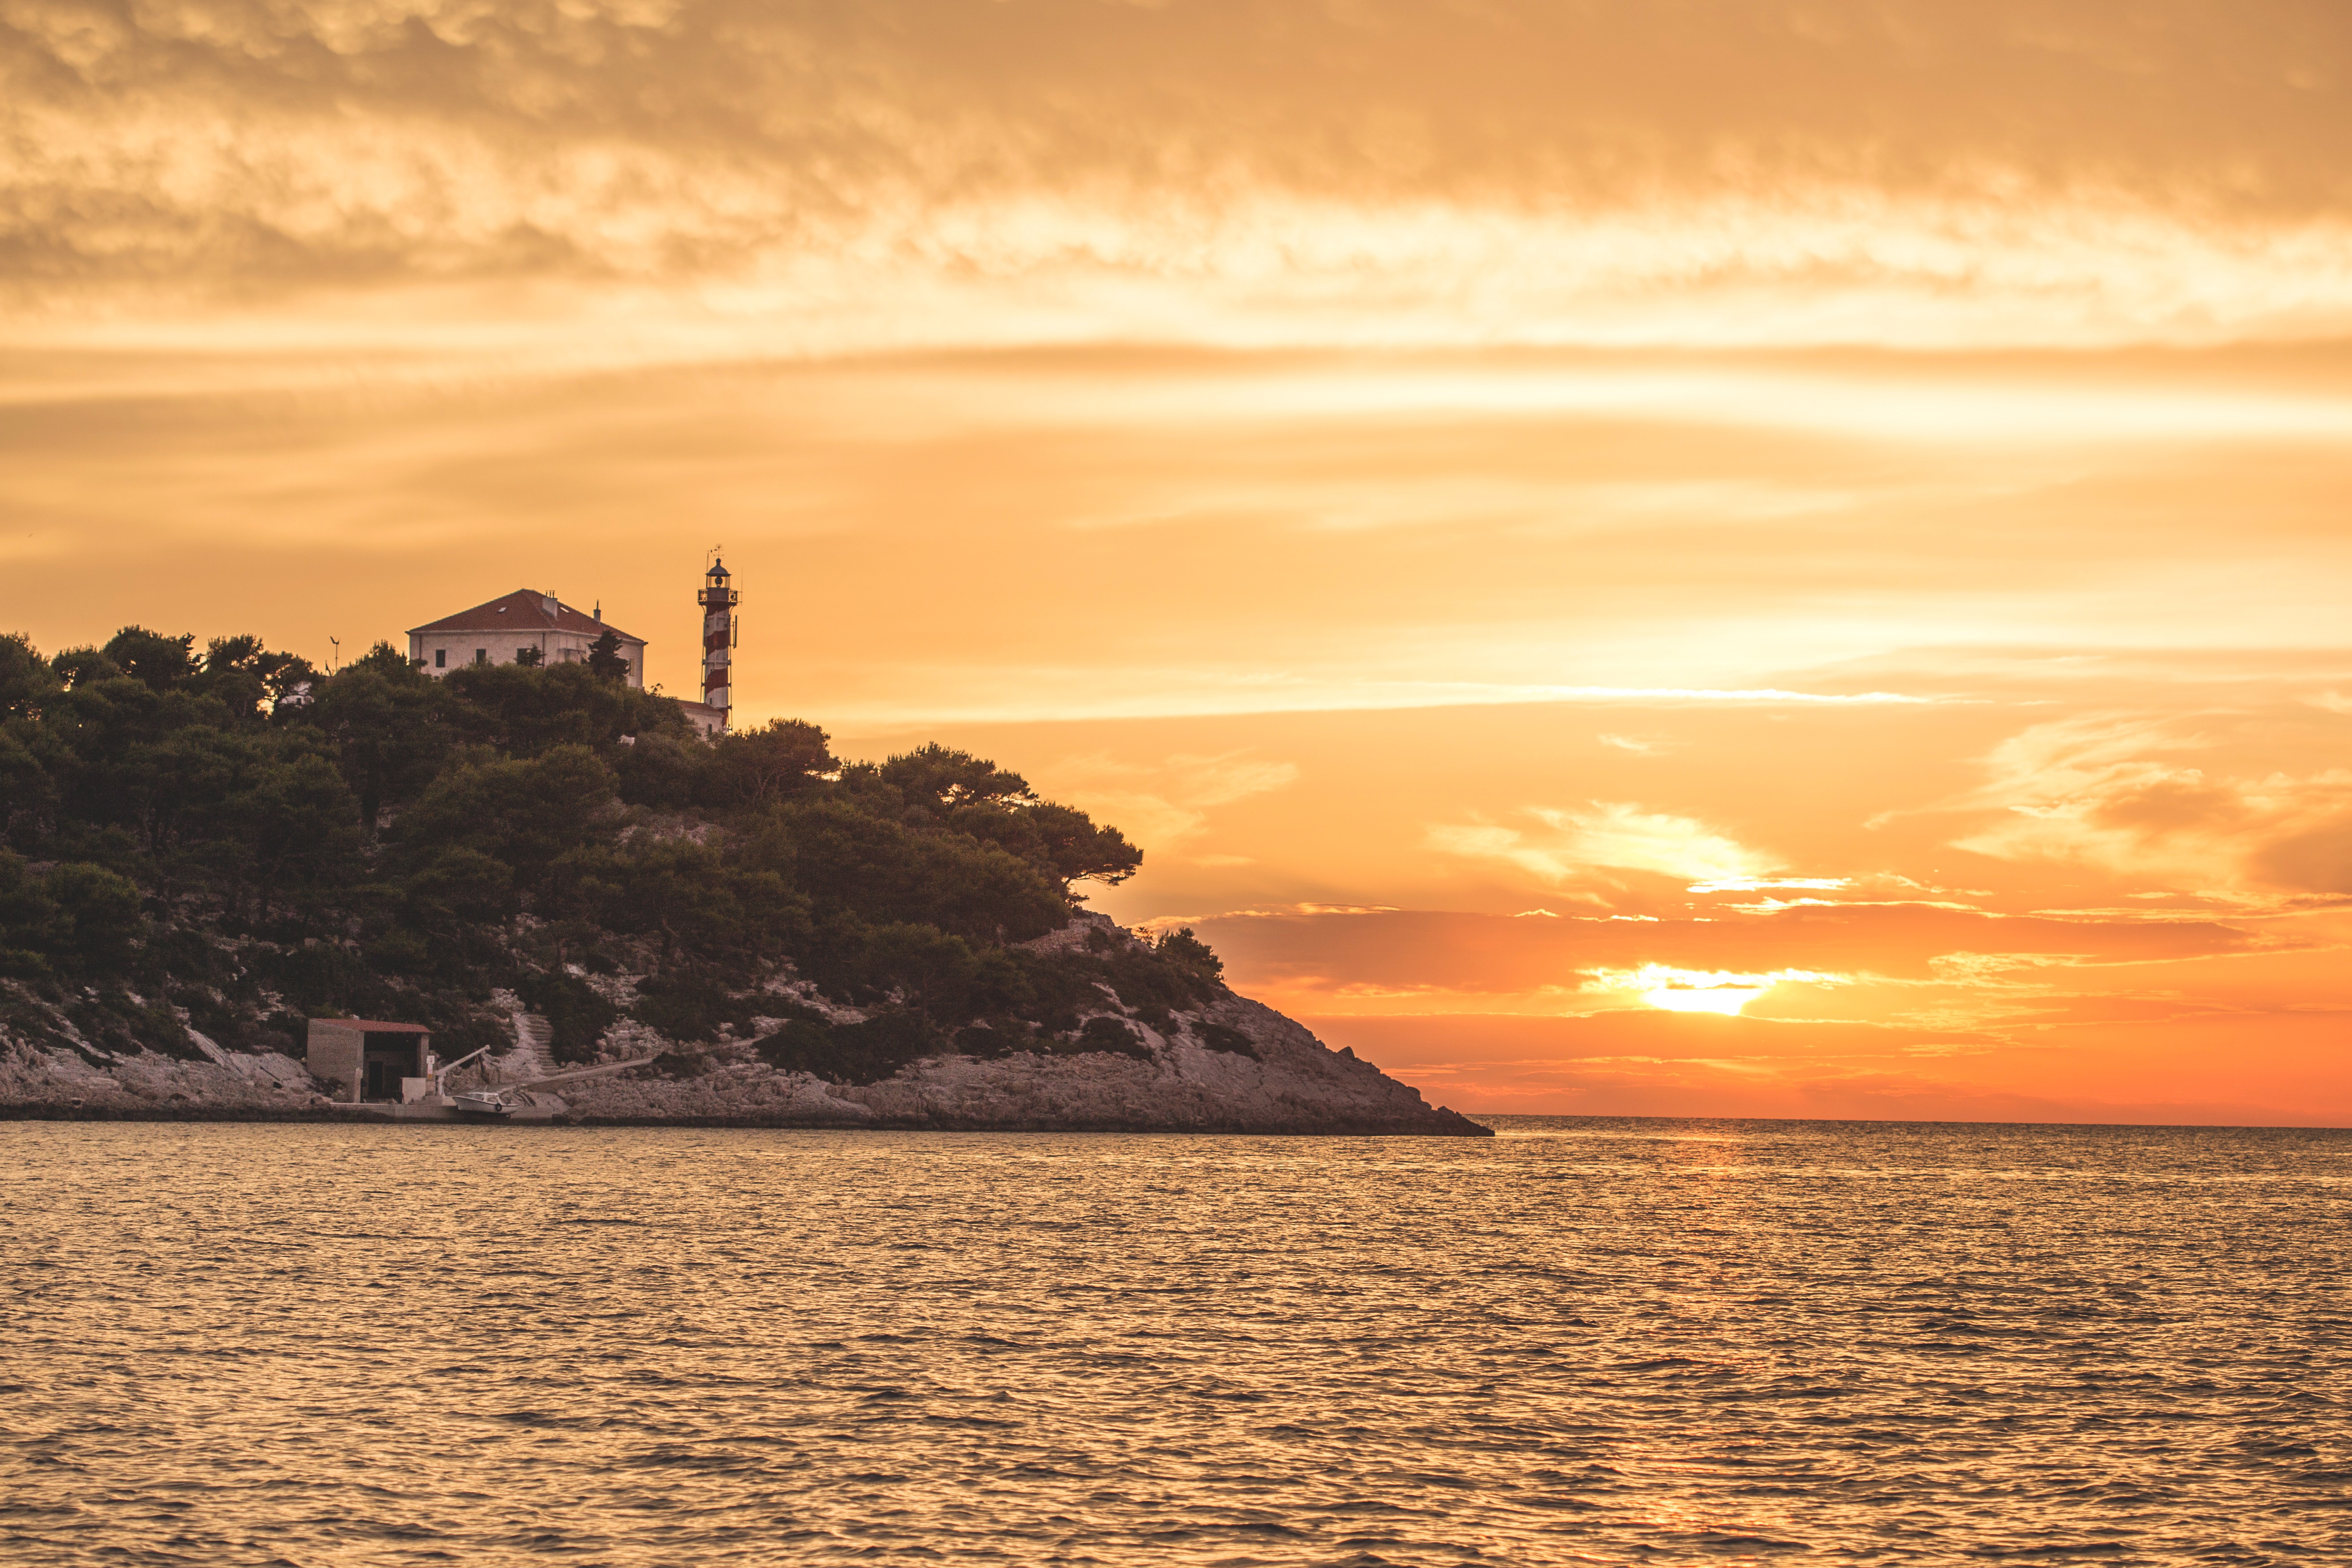
beach, landscape, sea, coast, water, ocean, horizon, light, cloud, lighthouse, sky, sun, sunrise, sunset, house, sunlight, morning, shore, wave, dawn, summer, travel, coastline, dusk, evening, tower, scenic, bay, island, landmark, body of water, croatia, nautical, navigation, cape, afterglow, wind wave